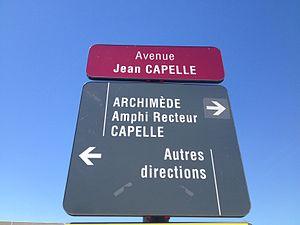
Panneau Avenue Jean-Capelle (La Doua).
Jean Capelle, né le 16 mars 1909 à Calès et mort le 29 mai 1983 à Saint-Avit-Sénieur, est un haut fonctionnaire, dirigeant d'établissements d'enseignement supérieur et homme politique français.